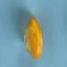
Maize quality: Good